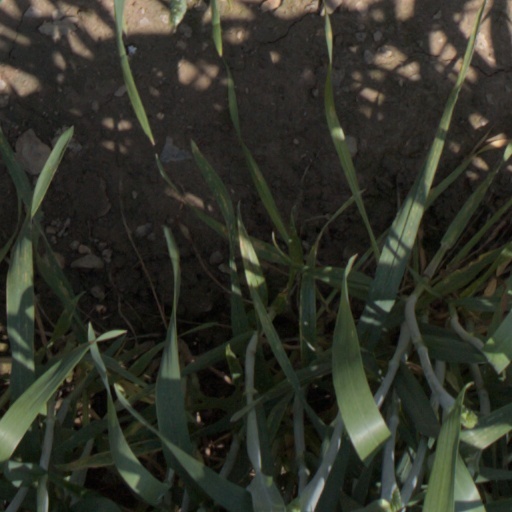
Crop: wheat